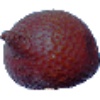
Label: Salak 1